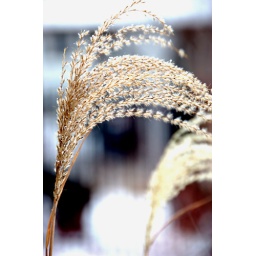
Plum of a tiger grass in the winter